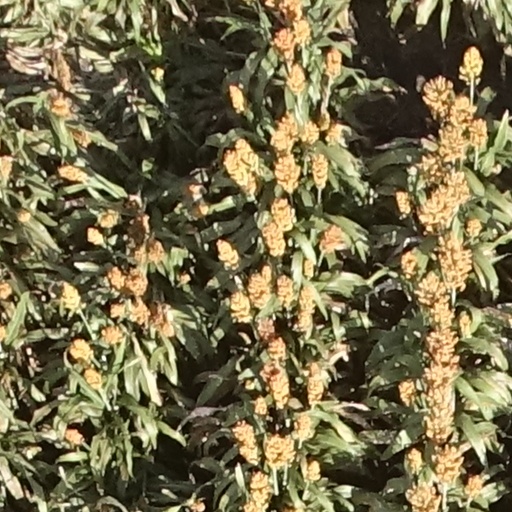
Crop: sorghum